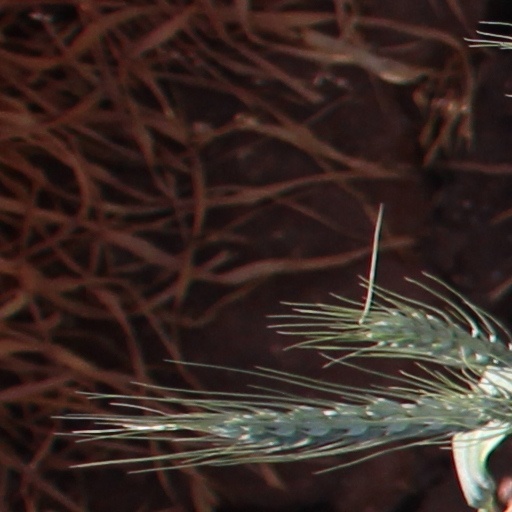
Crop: wheat